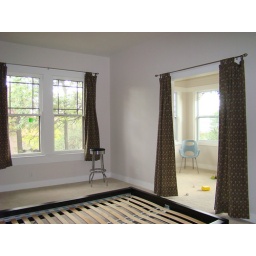
New curtains in the master bedroom